Nicolas Jebran

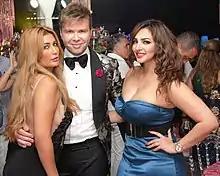
Nicolas Jebran (middle) during a concert in August 2015

Nicolas Jebran is a Lebanese fashion designer famous for haute couture in addition to his line of accessories, shoes and bags called "Jebran".